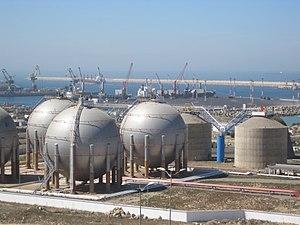
site portuaire industriel
Jorf Lasfar est un port marocain en eau profonde à vocation minéralière, énergétique et diverse. Il est le premier et le plus grand port minéralier de l'Afrique. Il se trouve à proximité du cap Blanc, au sud, à 17 km environ de la ville d'El Jadida, et s'ouvre sur l'océan Atlantique dans une position stratégique.